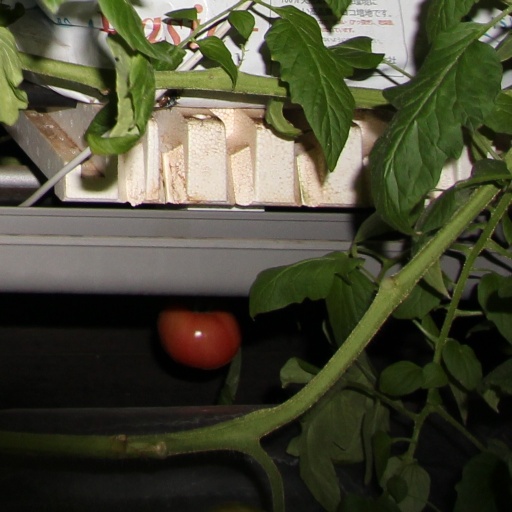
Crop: tomato